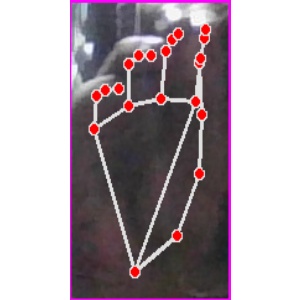
अक्षर: ङ